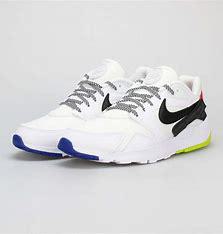
Brand: Nike
Model: LD Victory